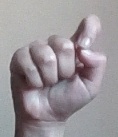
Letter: fa